Constantin Kousnetzoff

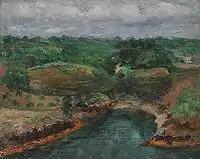
The River Bélon at Kerfany-les-Pins

Around 1892, he entered an art academy in Saratov. There, he met Victor Borisov-Musatov and, in 1895, accompanied him to Paris, where they both worked in the studios of Fernand Cormon. In 1899, he returned home just long enough to get married, then settled in Paris in 1900. At that time, he became an assistant to Ferdinand Humbert. His wife, Alexandra, studied at the Académie Julian.